Rastrapati Bhawan

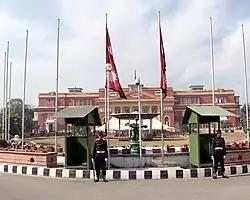
Rastrapati Bhawan

The Rastrapati Bhawan ("Presidential Palace") is the official residence of the President of Nepal, located in Kathmandu, Nepal. It hosts the Office of The President of Nepal. The main palace building is also known as Shital Niwas. It was built by Prime Minister Chandra Shumsher Jung Bahadur Rana in 1923.